Leeds Central High School

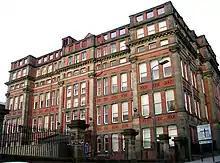
1889 school building, latterly council offices

Leeds Central High School (previously Leeds Central Higher Grade School) was the first local authority secondary school opened by the Leeds School Board, West Yorkshire, England, in 1885 using the school-room attached to Oxford Place Chapel. In 1889 the school moved to a new building (designed by architects Birchall and Kelly. Grade II listed) at the junction of Woodhouse Lane and Great George Street near the centre of Leeds.